Ajinomoto

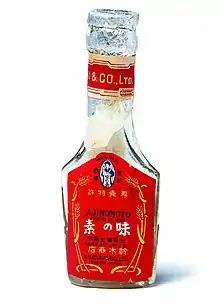
The original AJI-NO-MOTO (1909)

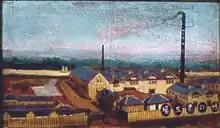
Oil painting of the Kawasaki factory from the 1910s

Ajinomoto Co., Inc. was created in 1908 as a subsidiary of Suzuki Pharmaceutical Co., Ltd., which was founded in May 1907 by Saburosuke Suzuki II and Kikunae Ikeda. Ajinomoto was created to let Ikeda, a professor at Tokyo Imperial University, sell monosodium glutamate (MSG) seasoning made from wheat that he invented and patented. He created the seasoning after discovering that MSG was the source of a flavor that he called umami. In April 1909, Ajinomoto presented Ikeda's seasoning under the brand name "AJI-NO-MOTO" at a new product exhibition event in Tokyo, and began selling the product the next month. Ajinomoto primarily marketed the seasoning to housewives by using their trademark, a housewife in an apron, in newspaper advertisements, on signboards, and on-ground stamps.